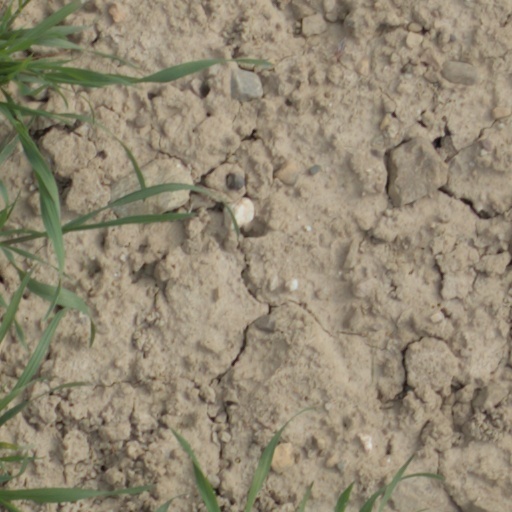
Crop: wheat